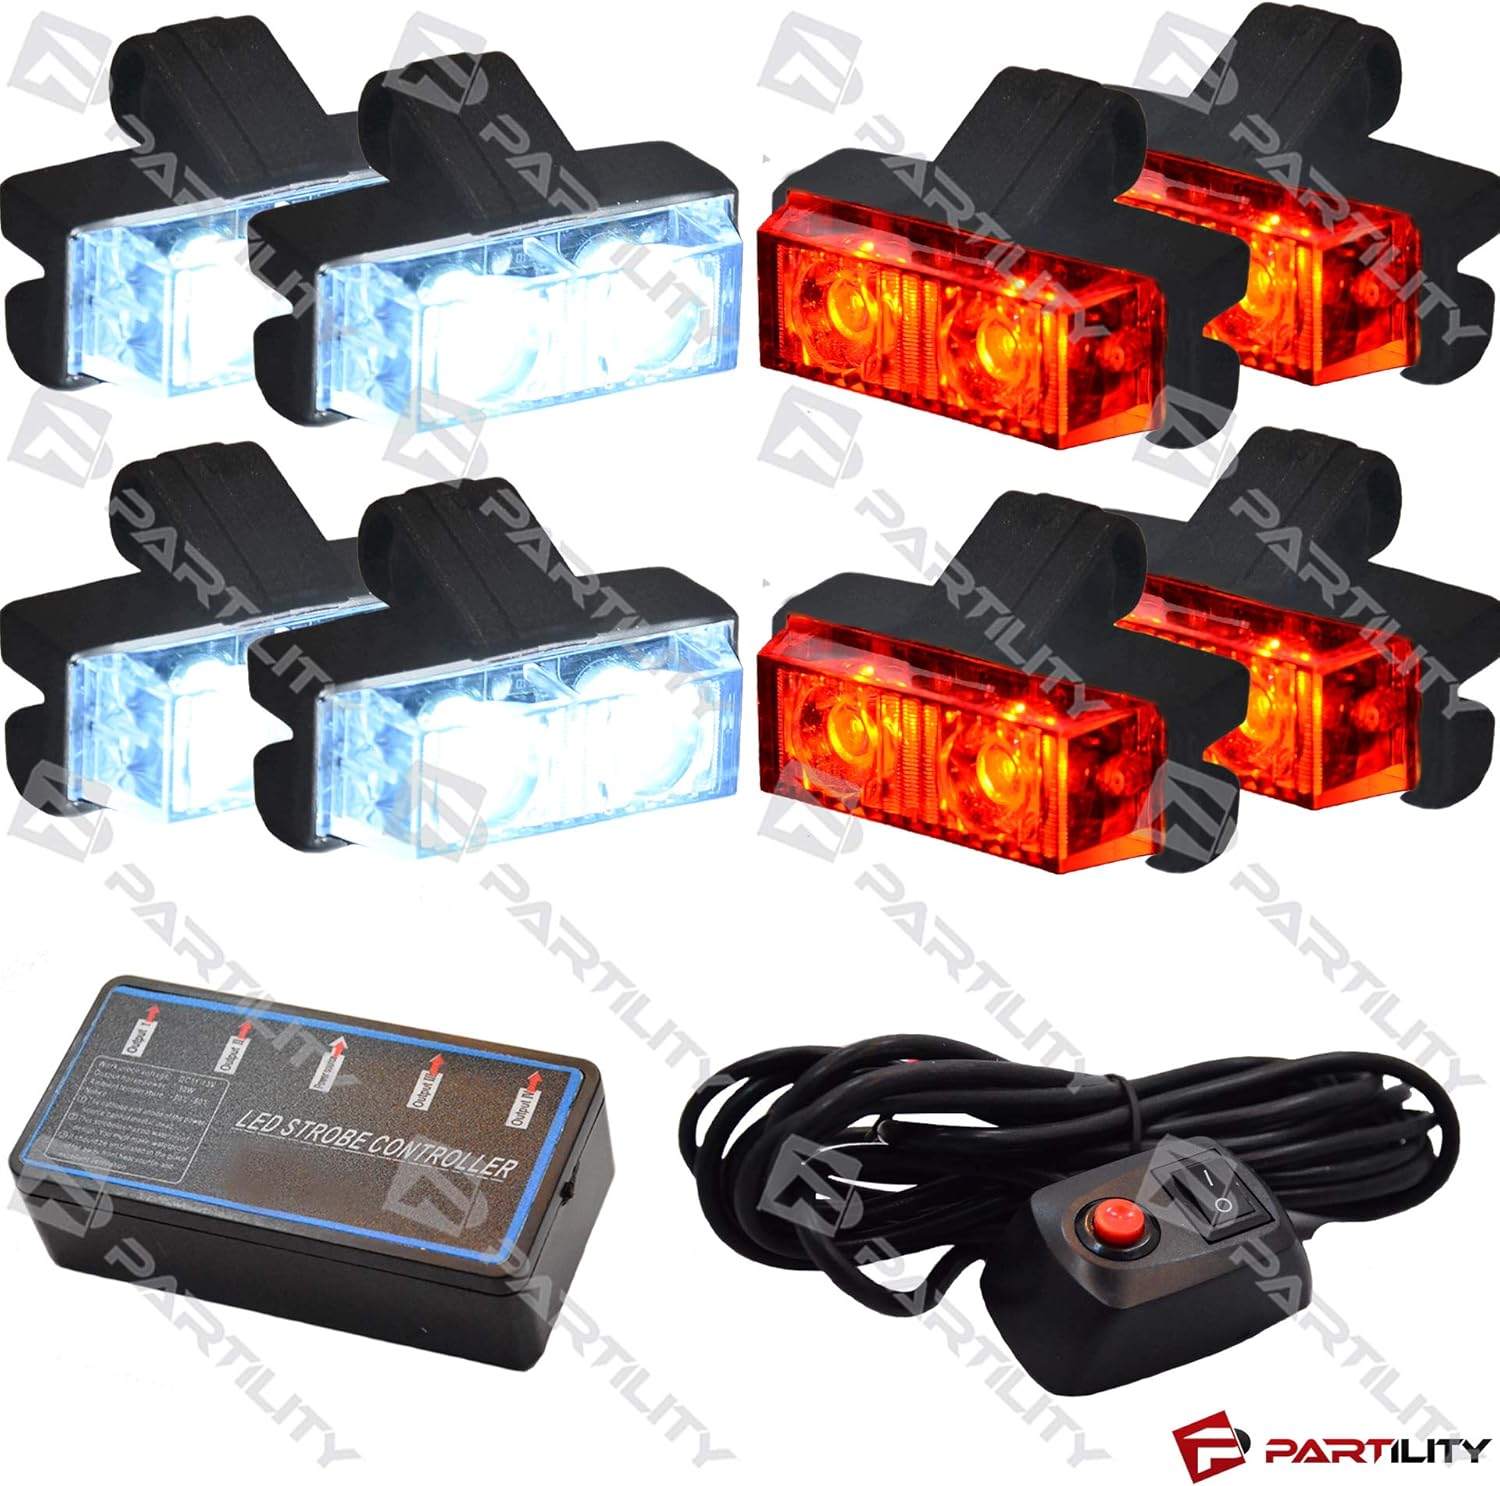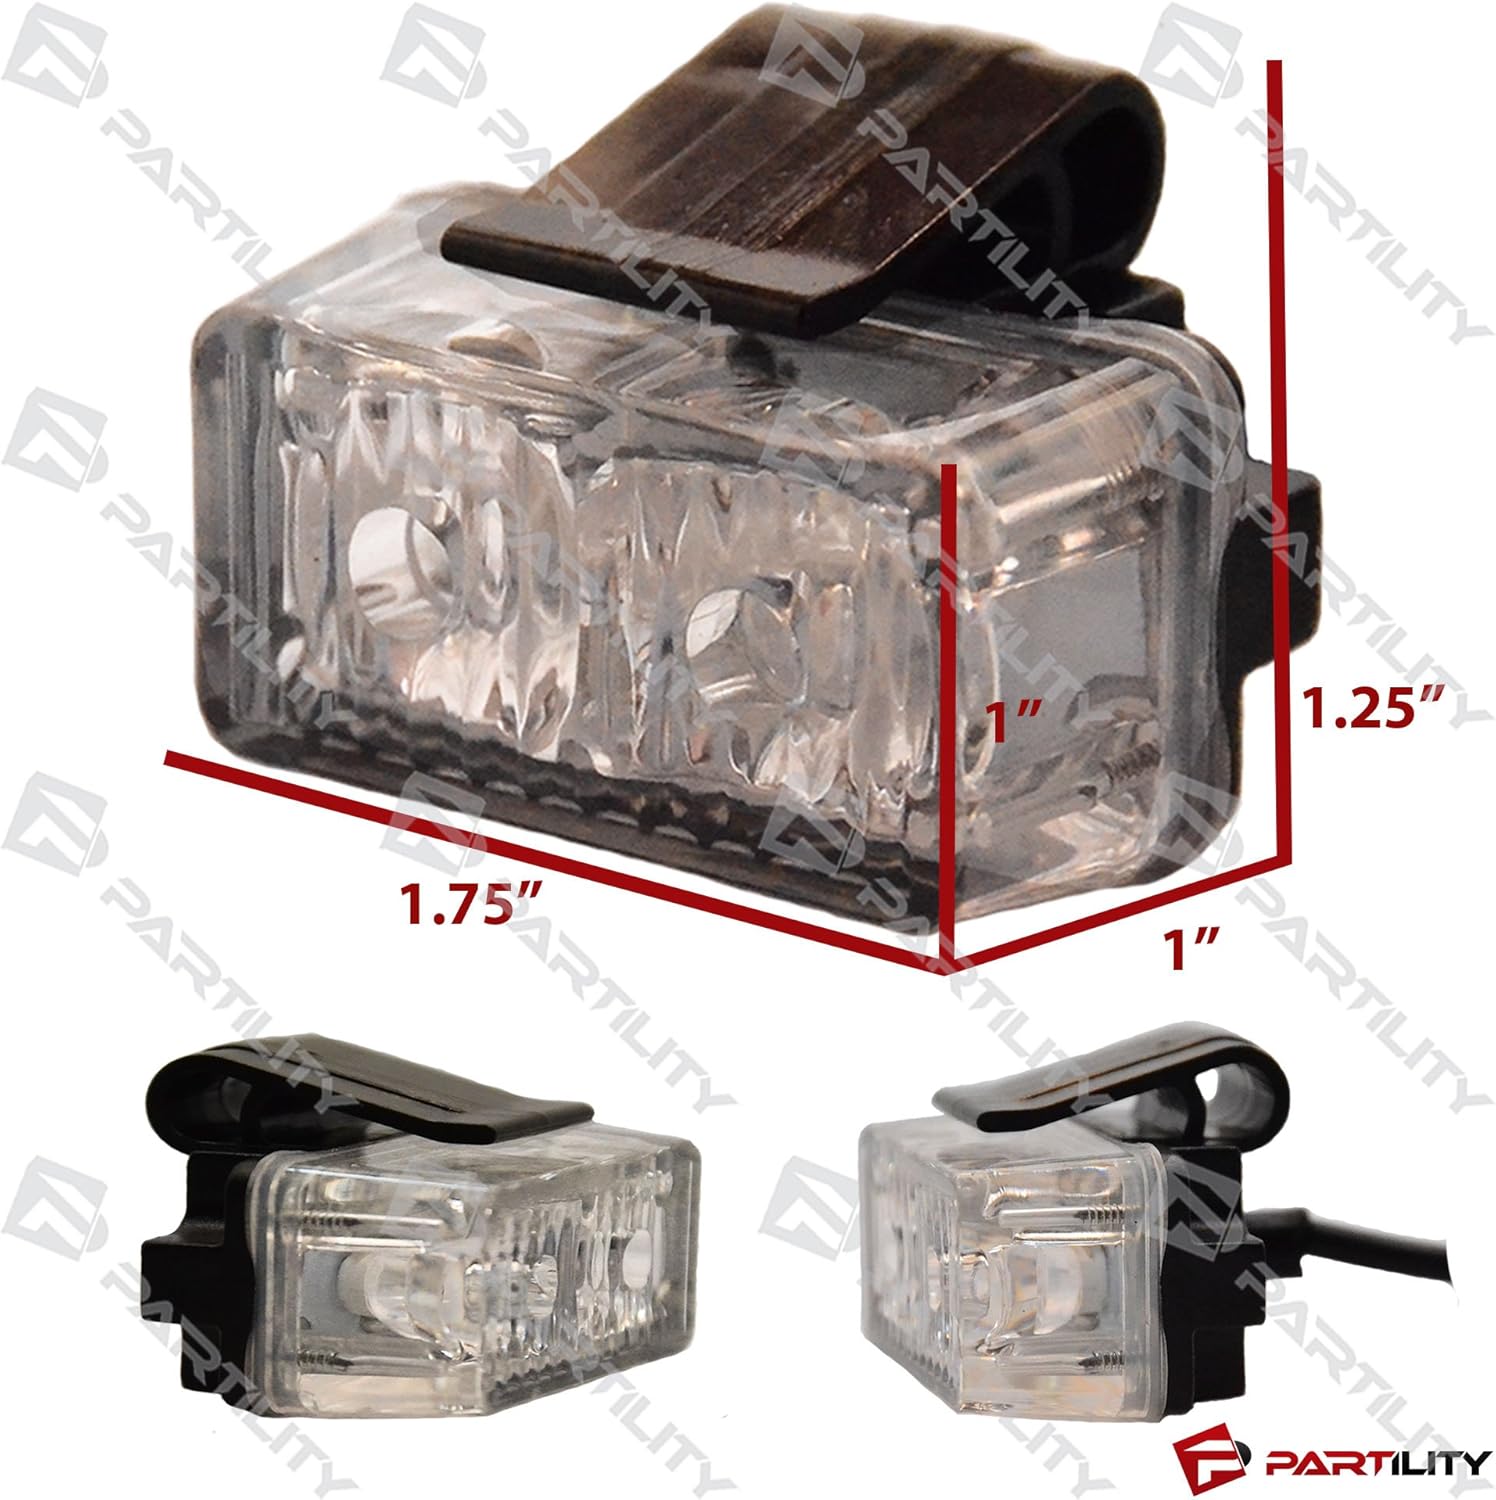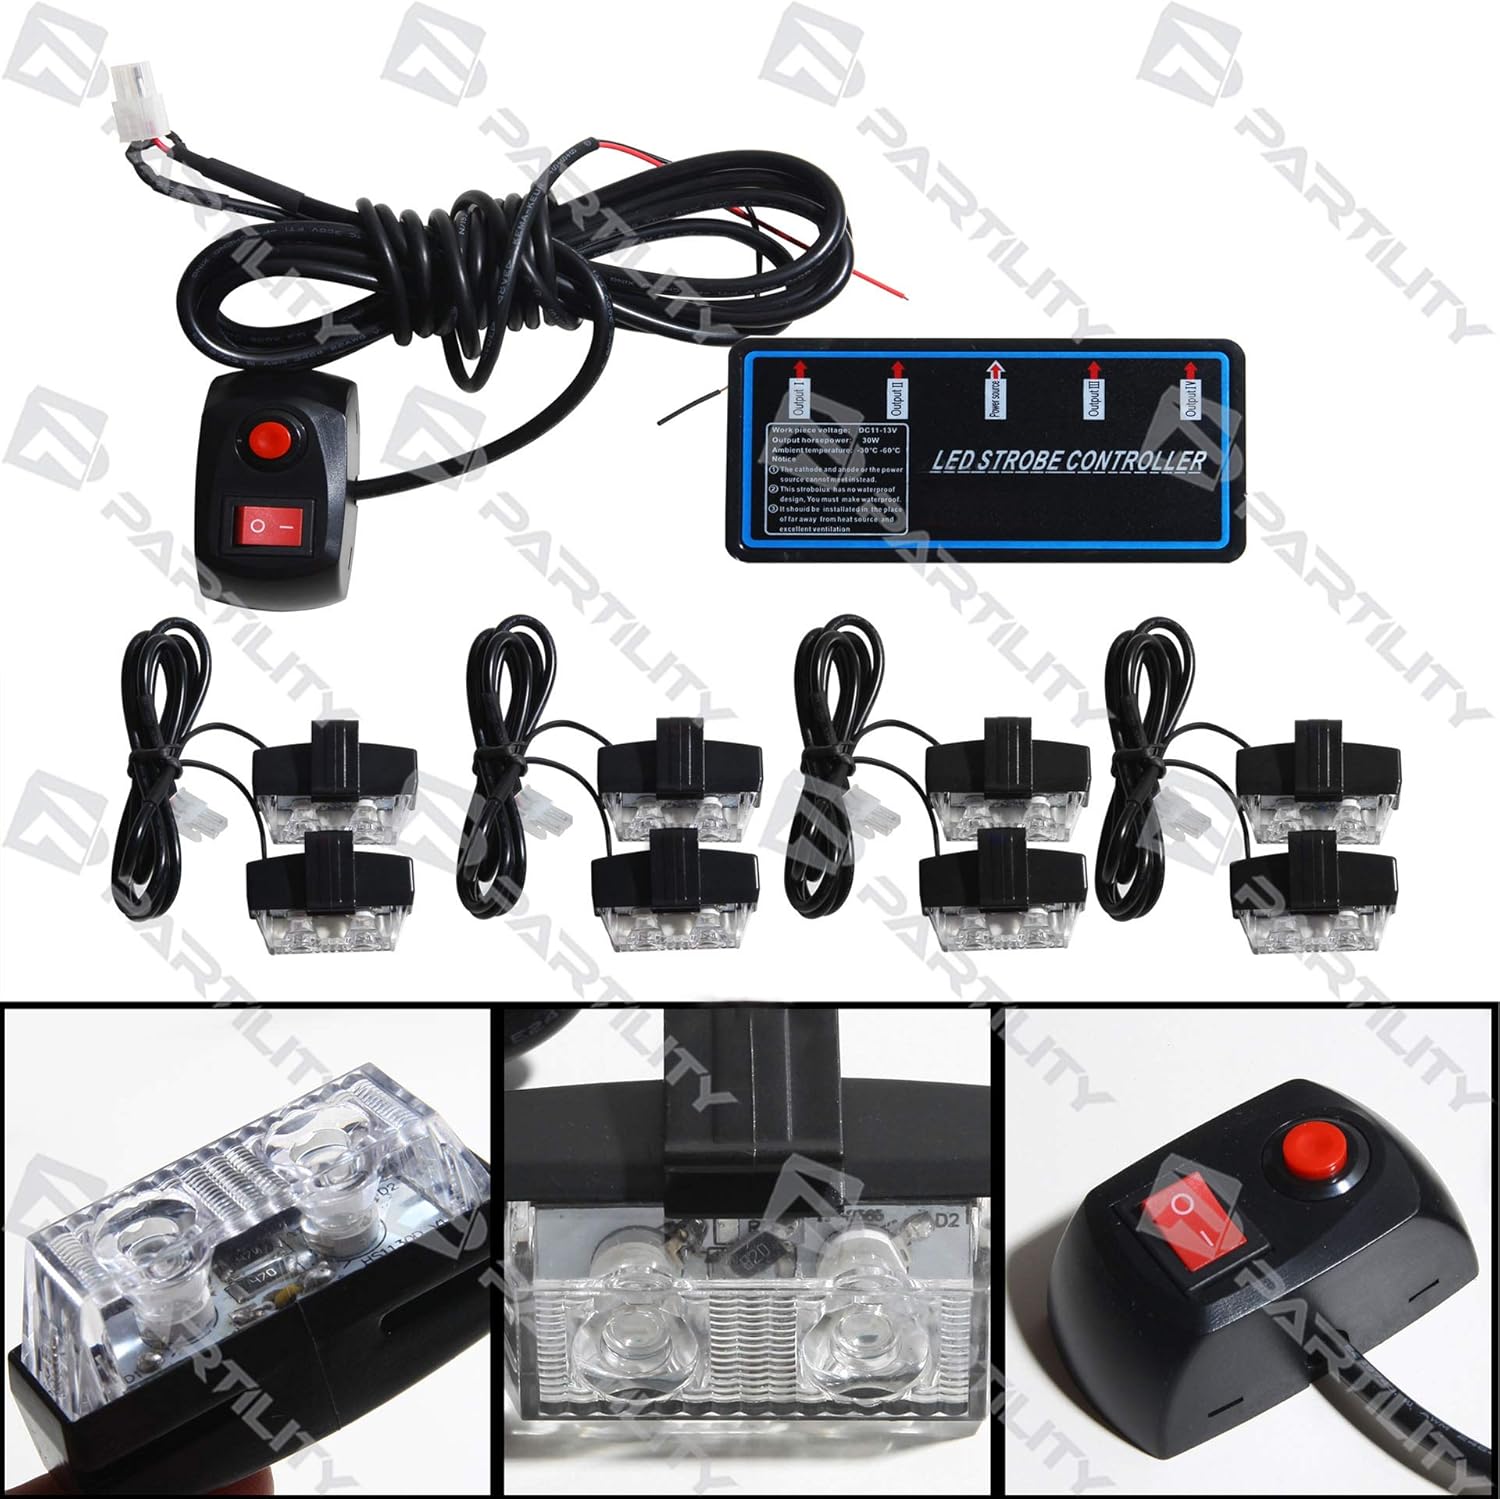
16 LED Emergency Warning Flash Strobe Lights Bar Tow Auto Car Truck Deck Grill (Red/White)
Category: Automotive
16 High Intensity LED Red/White Strobe Lights Universal for all vehicles with 12V power source (wiring to battery) Can be mounted with outside or inside - clip on feature for grills or other applications Waterproof / weatherproof. Can be used for exterior mounting
Features: 7 strobe pattern flash with push of a button with last memory recall | Control box with wiring and screws (wiring: 8ft each light) | Cable/Wiring: 8 feet from control box to lights | Dimensions (each light): 2" Width x 1.25" Height x 1" Depth | One Year Warranty!